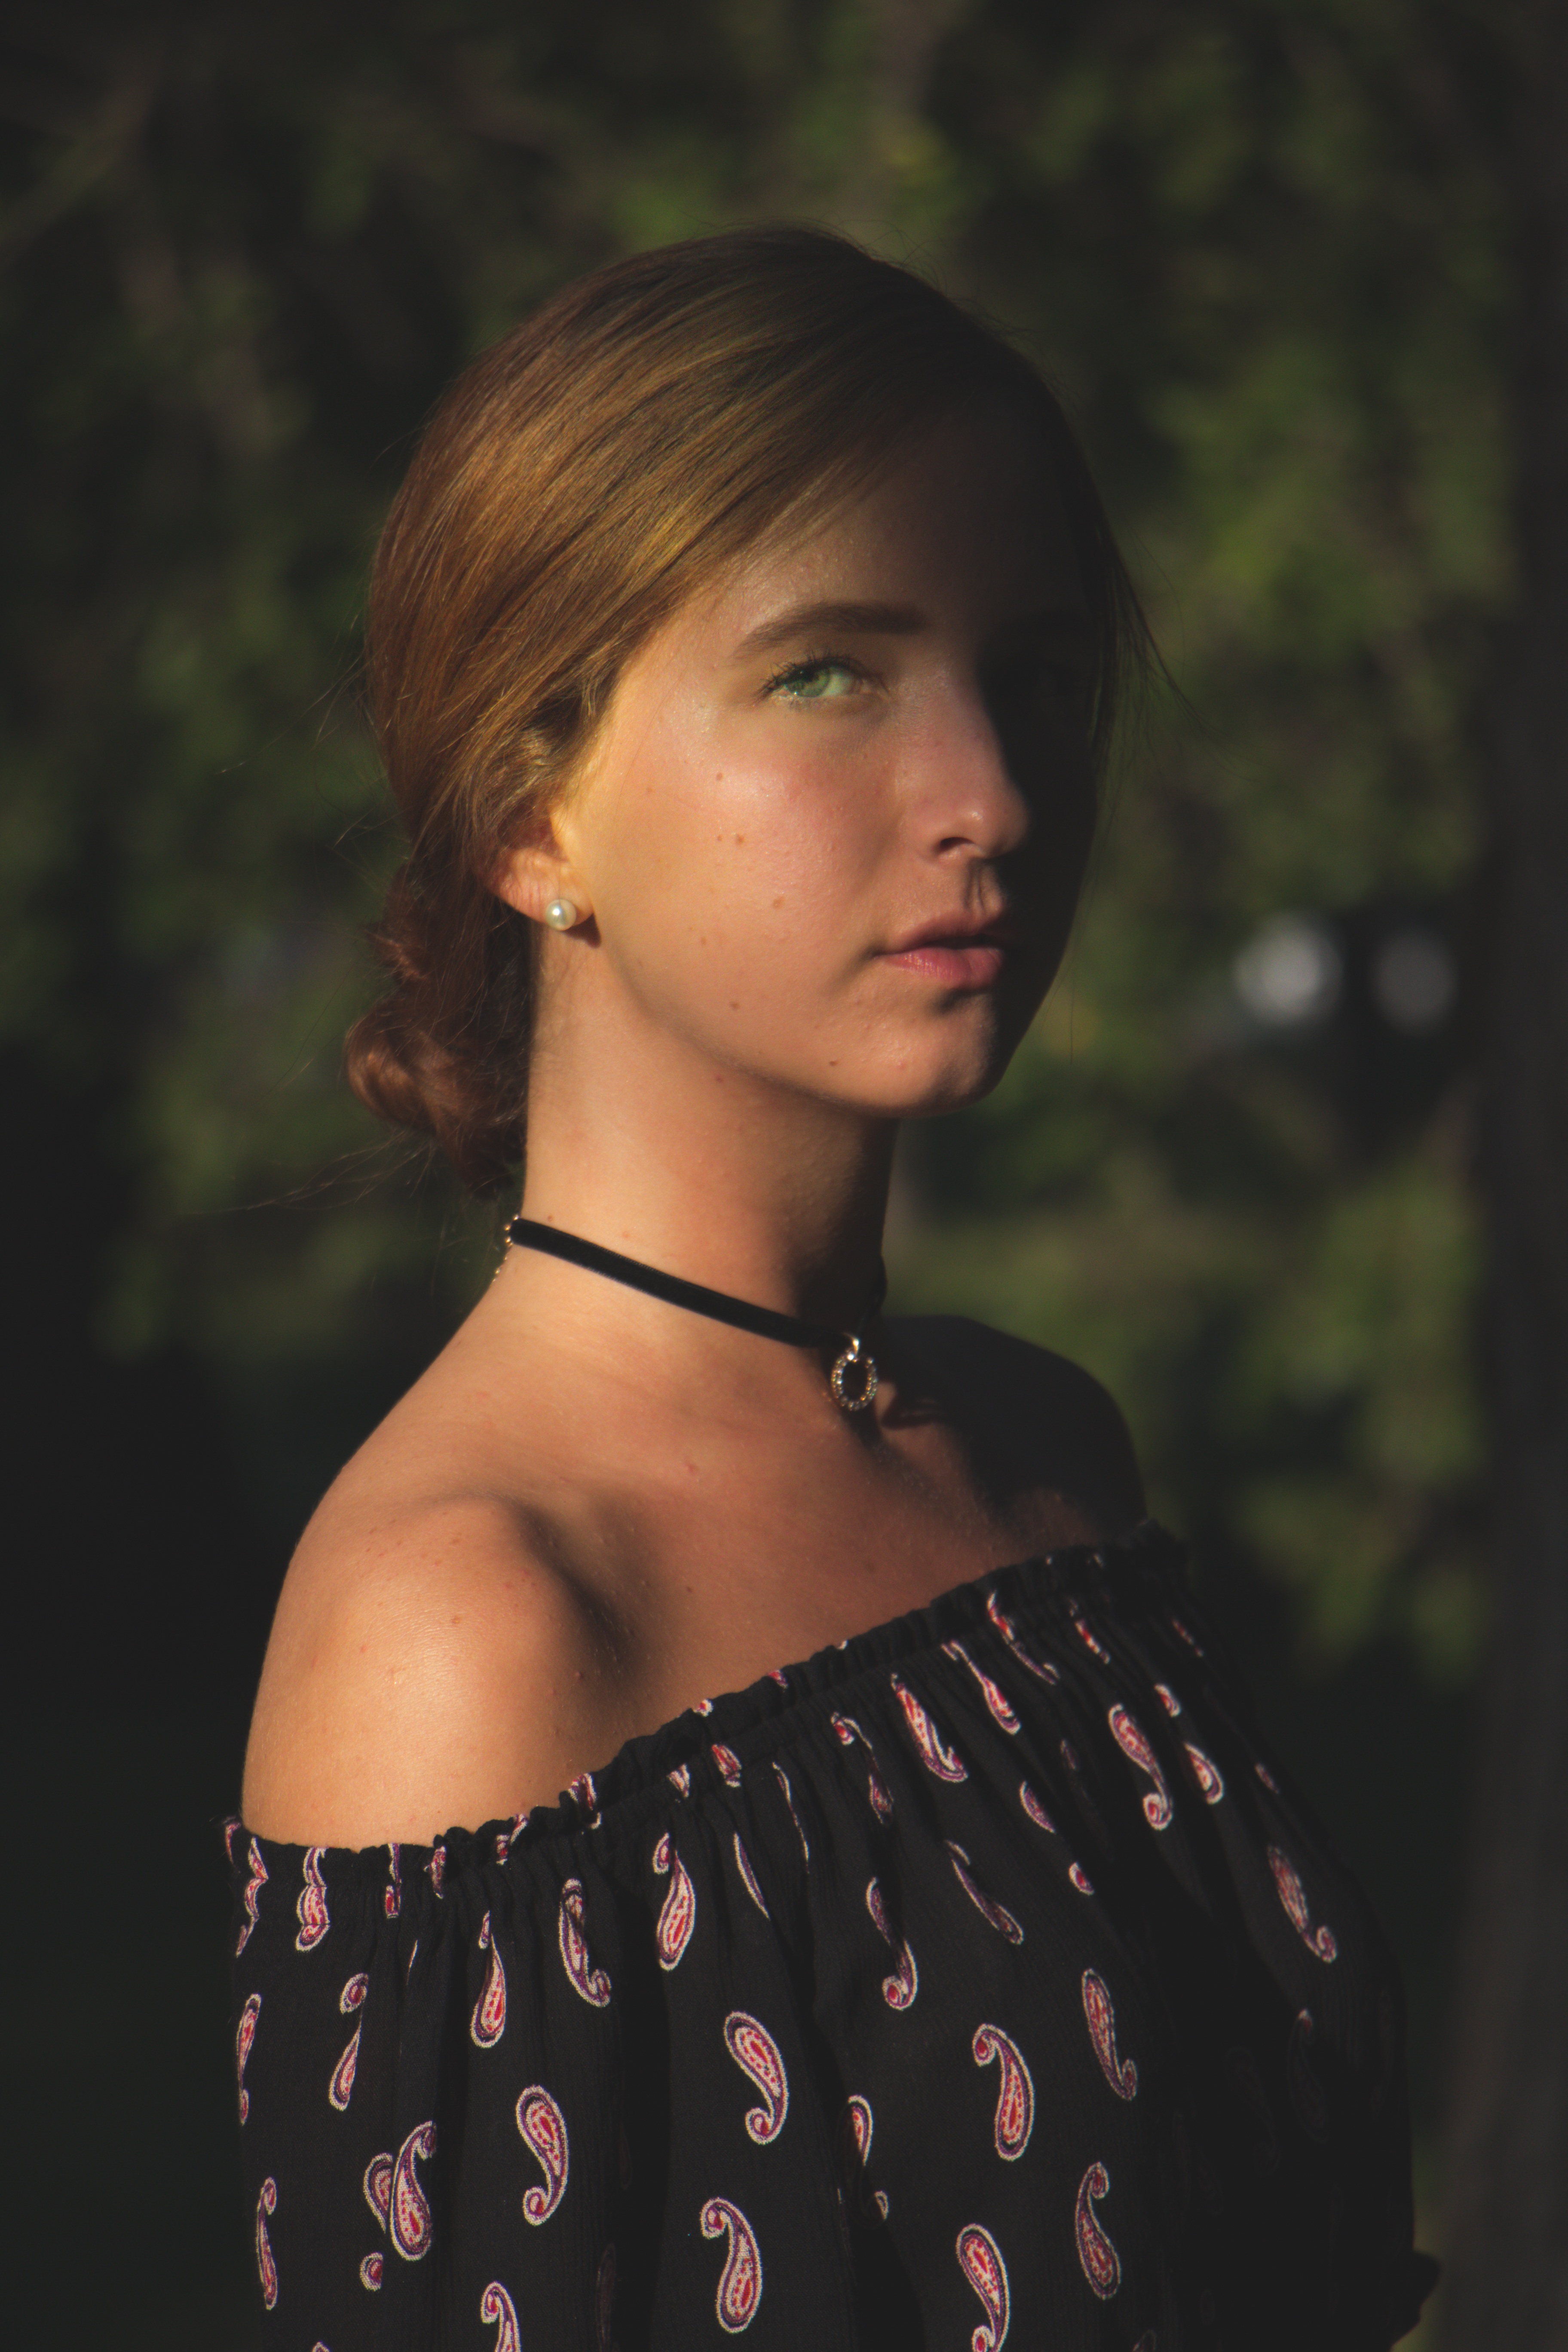
person, girl, woman, hair, photography, portrait, model, child, fashion, lady, hairstyle, dress, eye, skin, beauty, photo shoot, brown hair, portrait photography